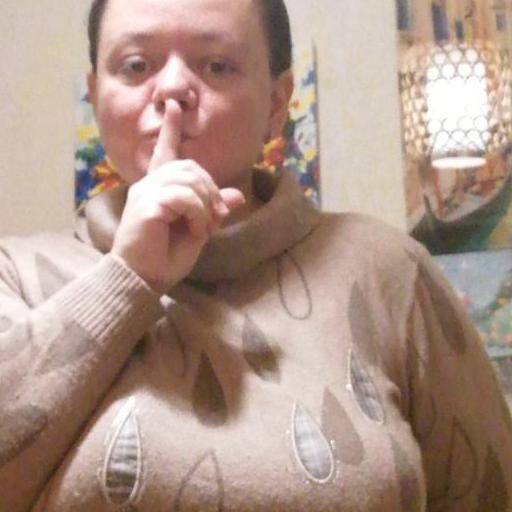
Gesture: mute